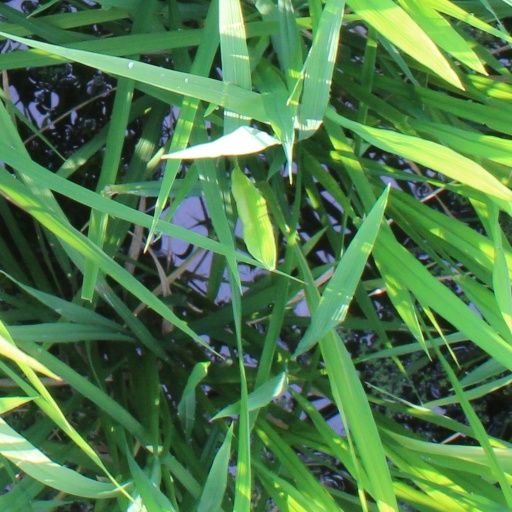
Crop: rice